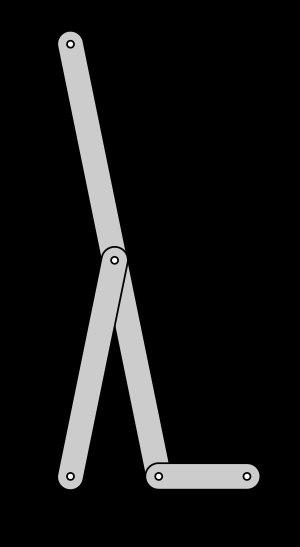
Le mécanisme lambda de Tchebychev est un mécanisme à quatre barres qui convertit un mouvement de rotation en mouvement rectiligne approximatif avec approximativement une vitesse constante sur une partie de la trajectoire du point de sortie.